Postcolonial international relations

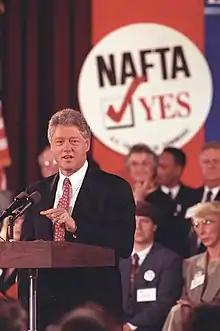
President Bill Clinton at NAFTA Event

Modern global relations are built on the structure of capitalism, which continues patterns of colonialism through domination socially, politically, and culturally. In global capitalism, transnational corporations have de-centered the nation-state as the bearers of economic power (Dirlik, 350). Central to global capitalism as well is an international division of labor and the globalization of the processes of production. This transnationalization of power has resulted in processes both of fragmentation and unity of nations under global capitalism. Despite Europe and the United States experiencing declining power in the world economy as nation-states, they continue to maintain domination through the hegemonic capitalist culture which is based on Eurocentric values. Eurocentrism can be attributed to capitalism, as it was the foundation of Europe's power and the motivating force for their exploits in globalization. On the other hand, fragmentation can be observed in the creation of supranational organizations like the European Economic Community or North American Free Trade Zone, as well as cultural fragmentation seen in multiculturalism. The decline of the nation-state in place of cosmopolitanism and multiculturalism has created a tension between globalization and postcolonialism. Postcolonial critics have labelled the multiculturalism espoused by global capitalism as illusionary, arguing that it is in fact Western cultural hegemony in disguise.